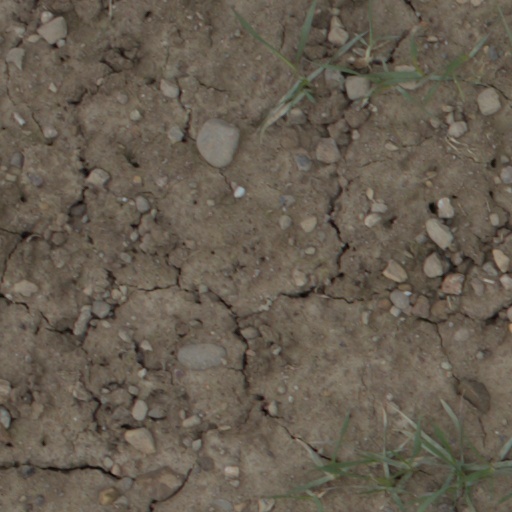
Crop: wheat